Neena Gill

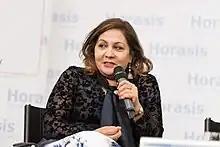
Gill in 2017 discussing Brexit and India

In 2014, she was re-elected as one of two Labour MEPs (the other being Siôn Simon) for the West Midlands. During this term, she was a member of the Committee on Economic and Monetary Affairs, special committee on tax rulings, financial crimes, tax evasion and avoidance, and part of the delegation for relations with India and the United States. She was particularly active on financial regulation and was the rapporteur for the 2015 European Money Market Funds (MMF) Regulation.